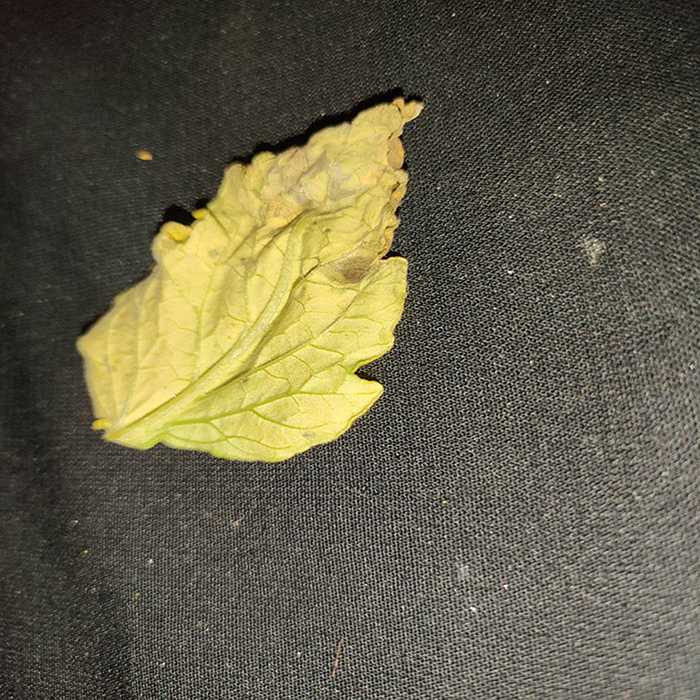
Plant: Tomato
Label: Tomato Bacterial spot